Describe the emotion expressed in this image:  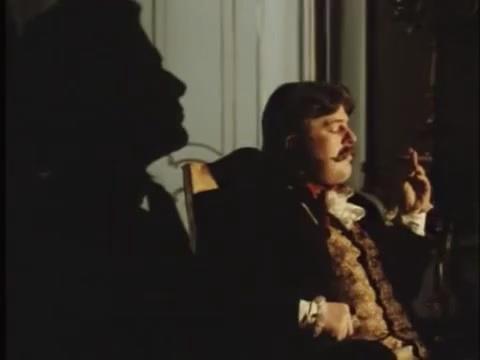
This person displays Fear, valence and arousal with high intensity.